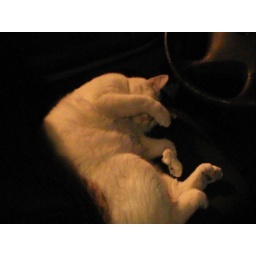
Cat Butt in the driver's seat of my truck